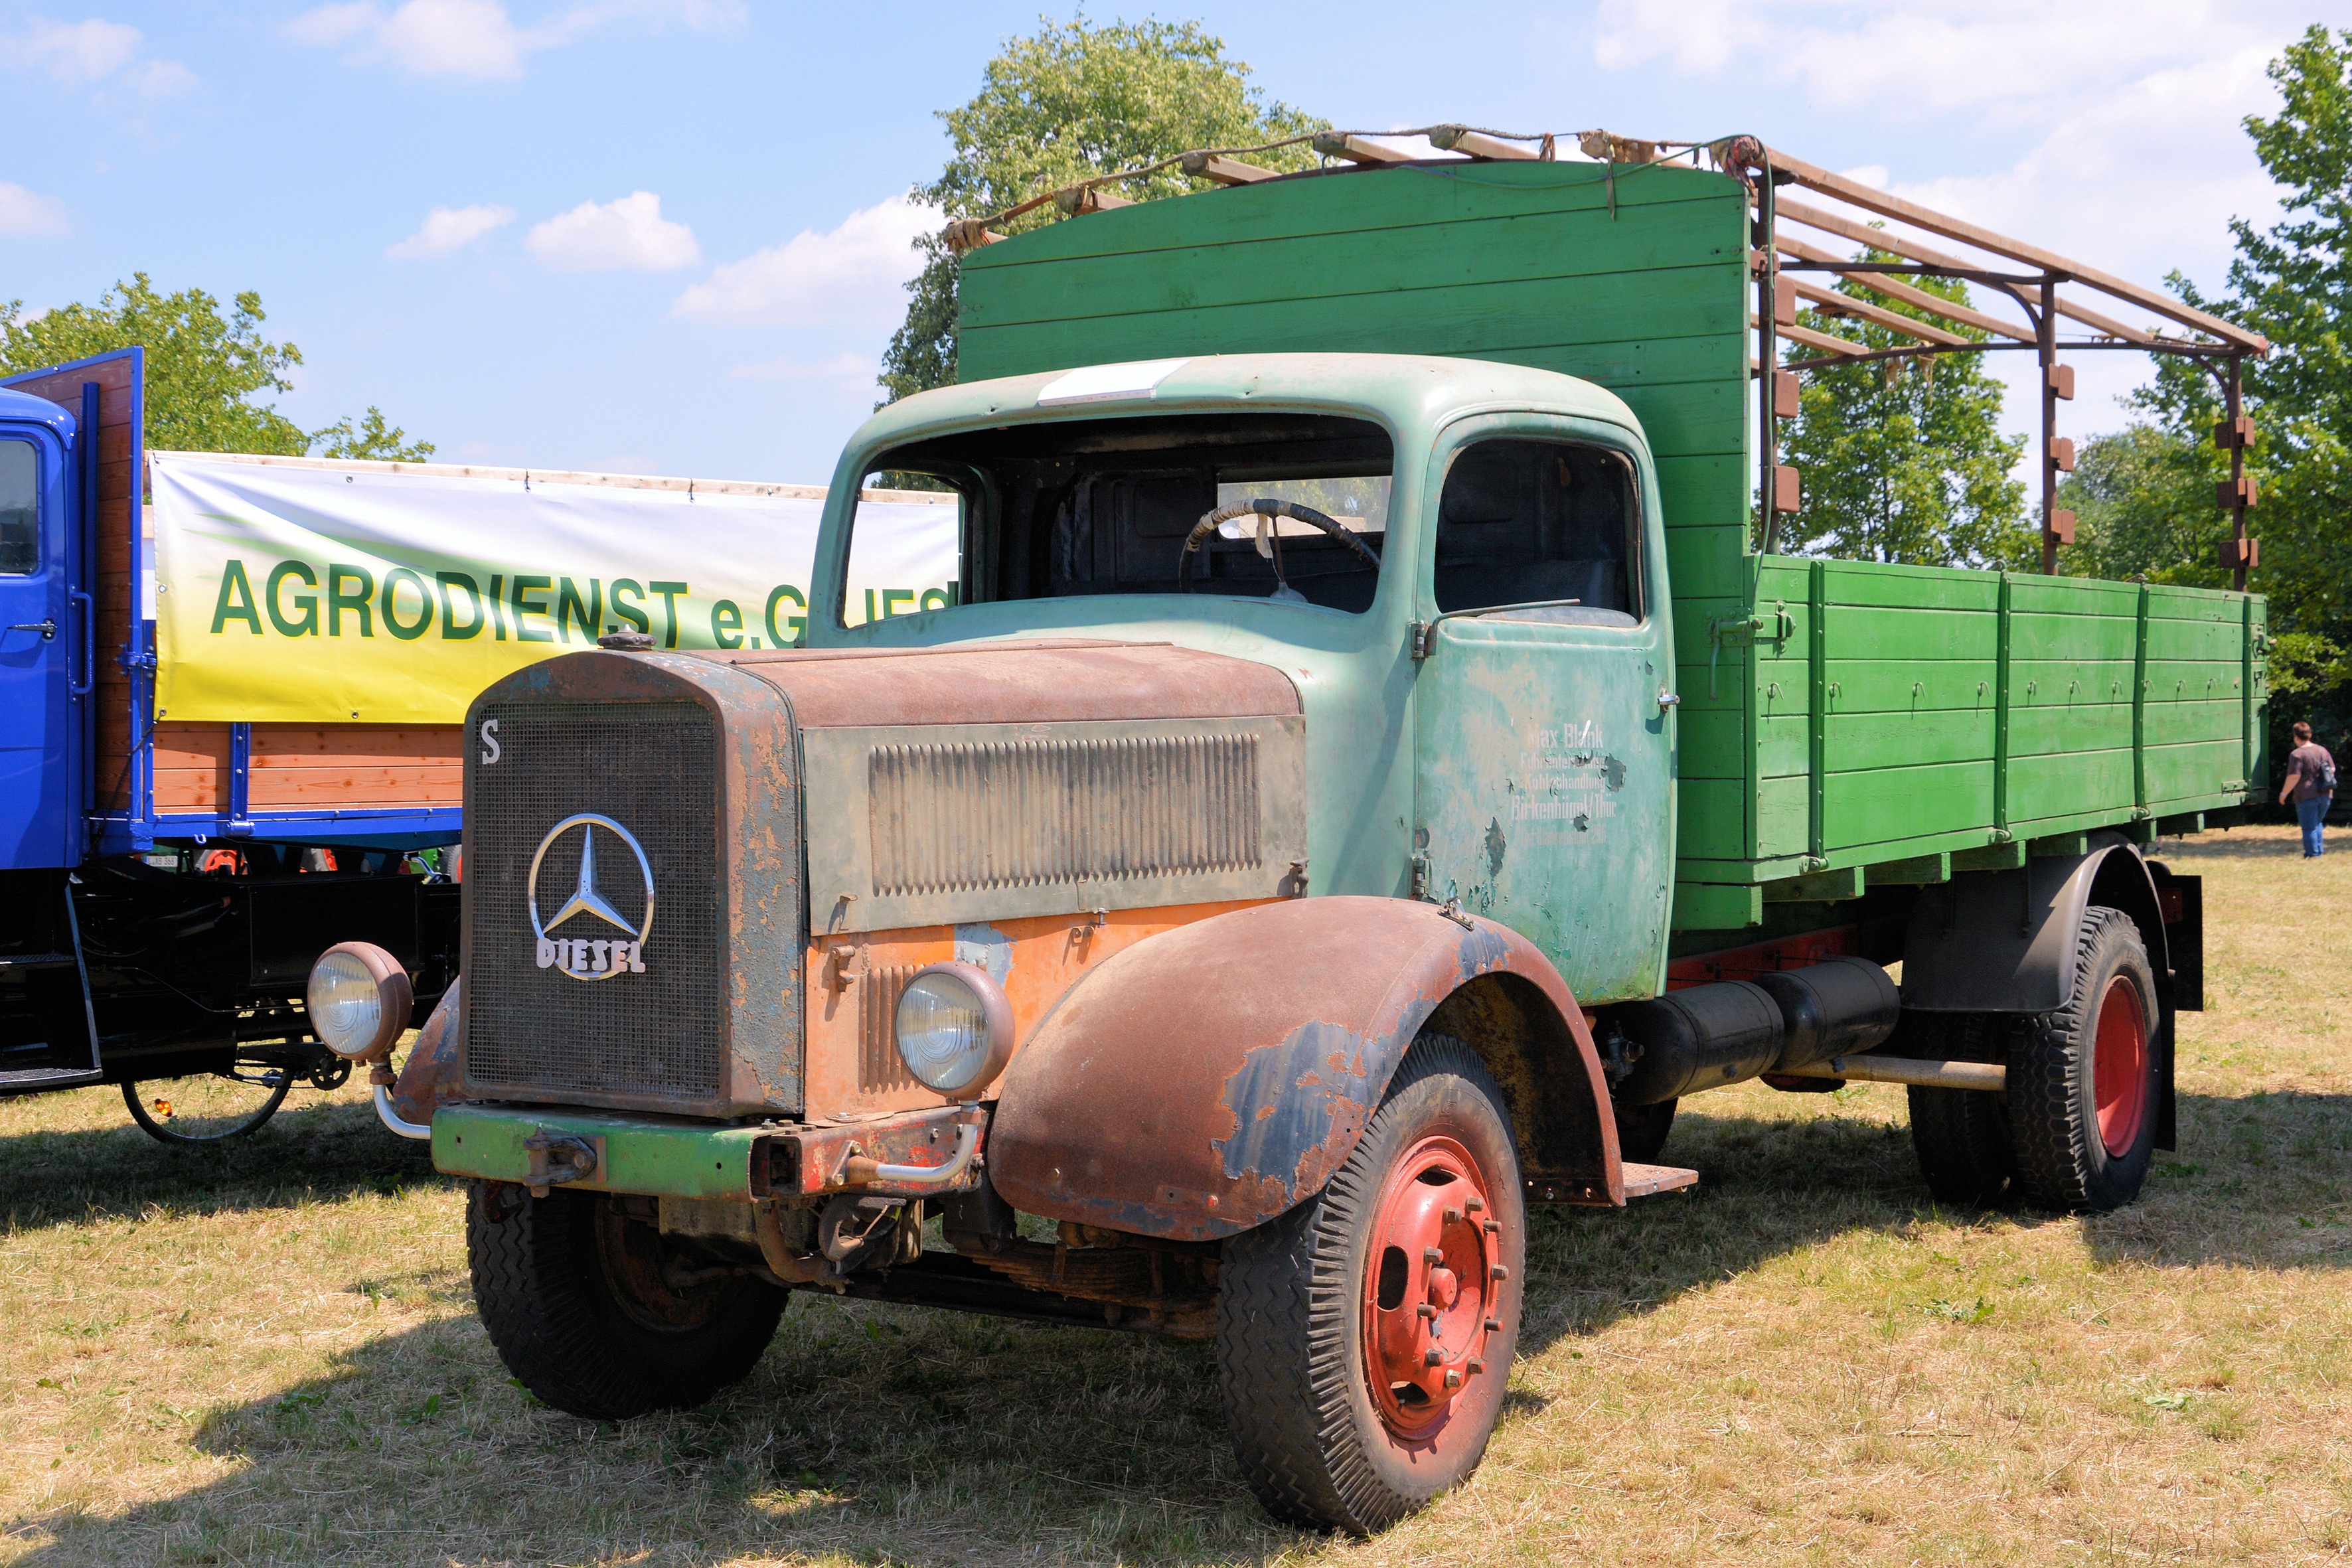
car, tractor, transport, truck, vehicle, motor vehicle, vintage car, oldtimer, historically, antique car, pickup truck, long hauber, german empire, land vehicle, unrestored, mercedes l4500s, light commercial vehicle